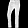
Label: Trouser